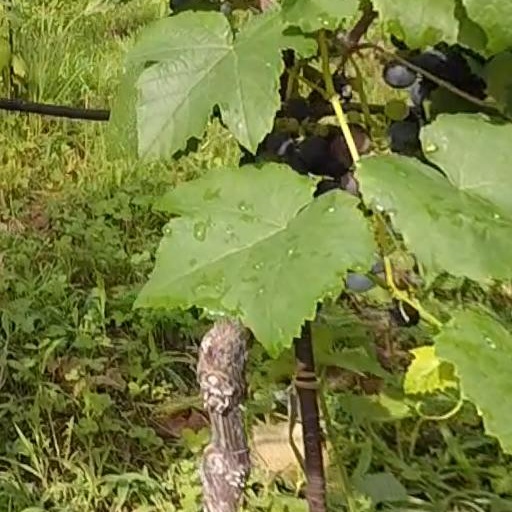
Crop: grape